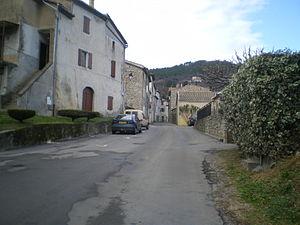
Rue principale du village de Branoux, france
Branoux-les-Taillades est une commune française située dans le département du Gard, en région Occitanie, à la limite du département de la Lozère et à 16 km au nord d'Alès.